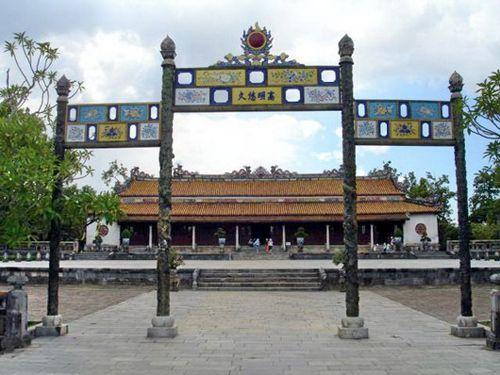
có một vài người đang xuất hiện ở trước ngôi đình